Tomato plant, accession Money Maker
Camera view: bottom (45 deg); turntable rotation: 240 degrees
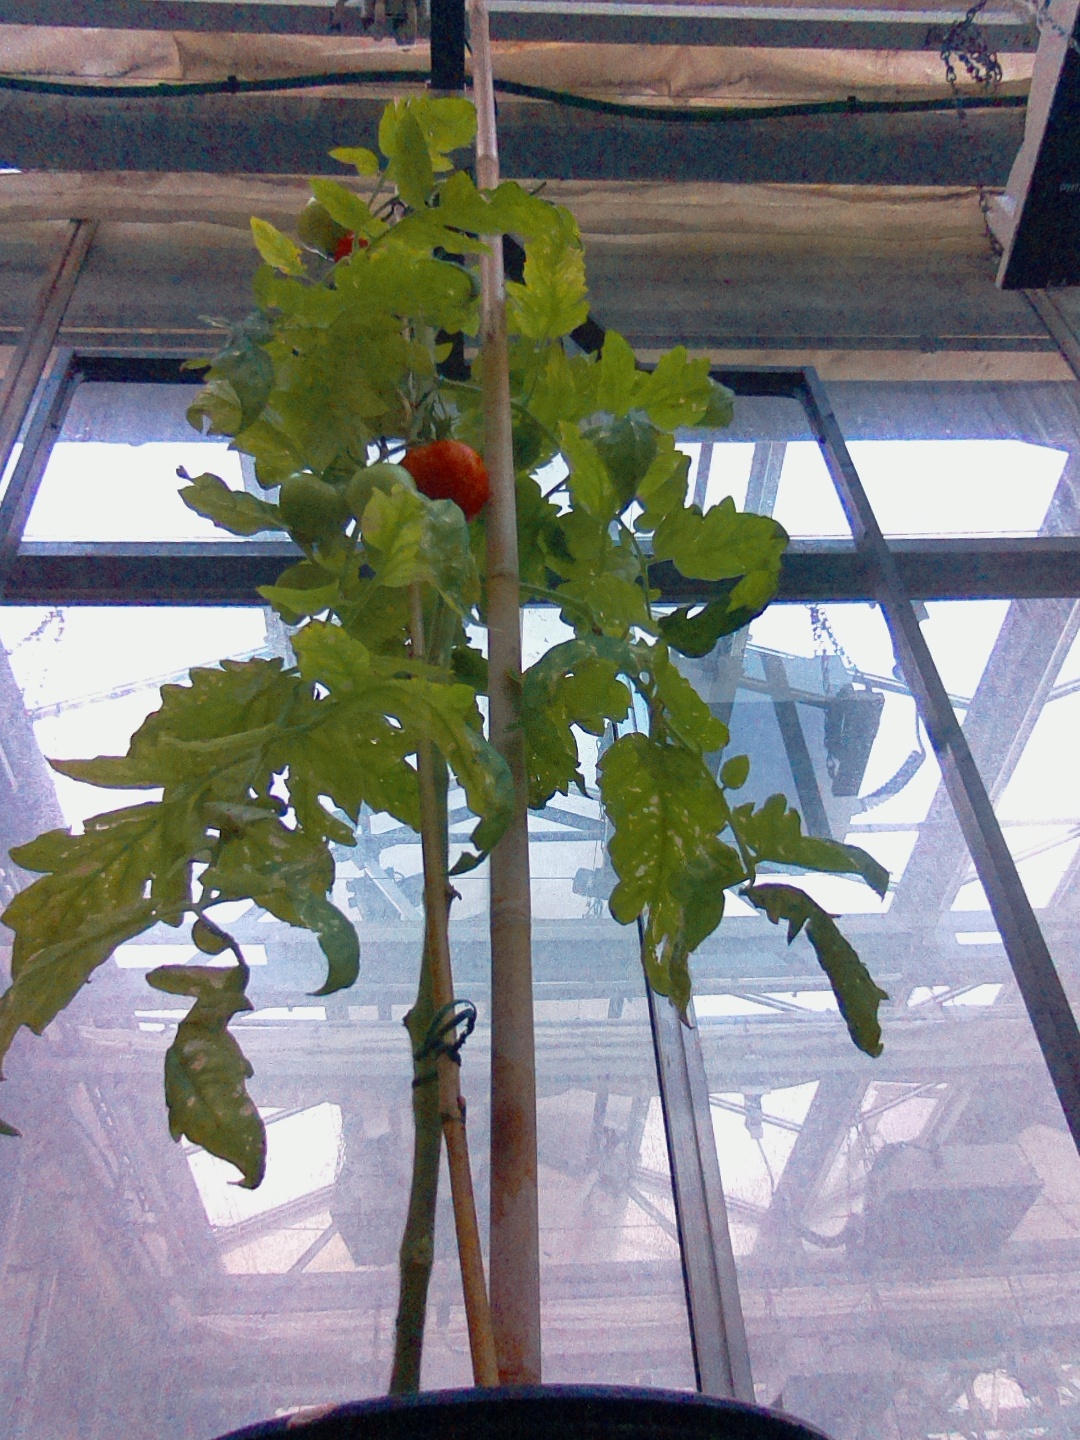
BBCH growth stage 88: 80%-90% of fruits show typical fully ripe color